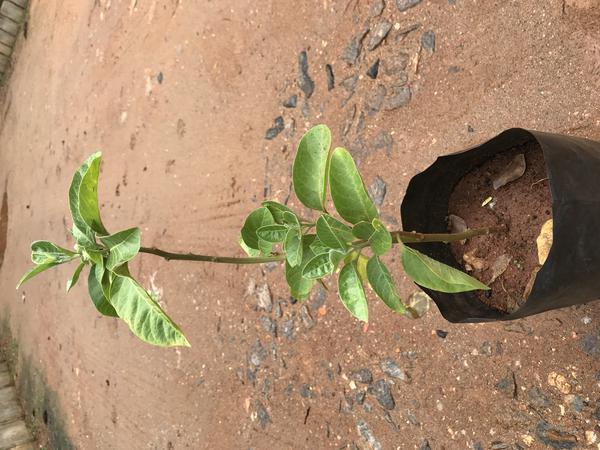
Plant: Ashwagandha